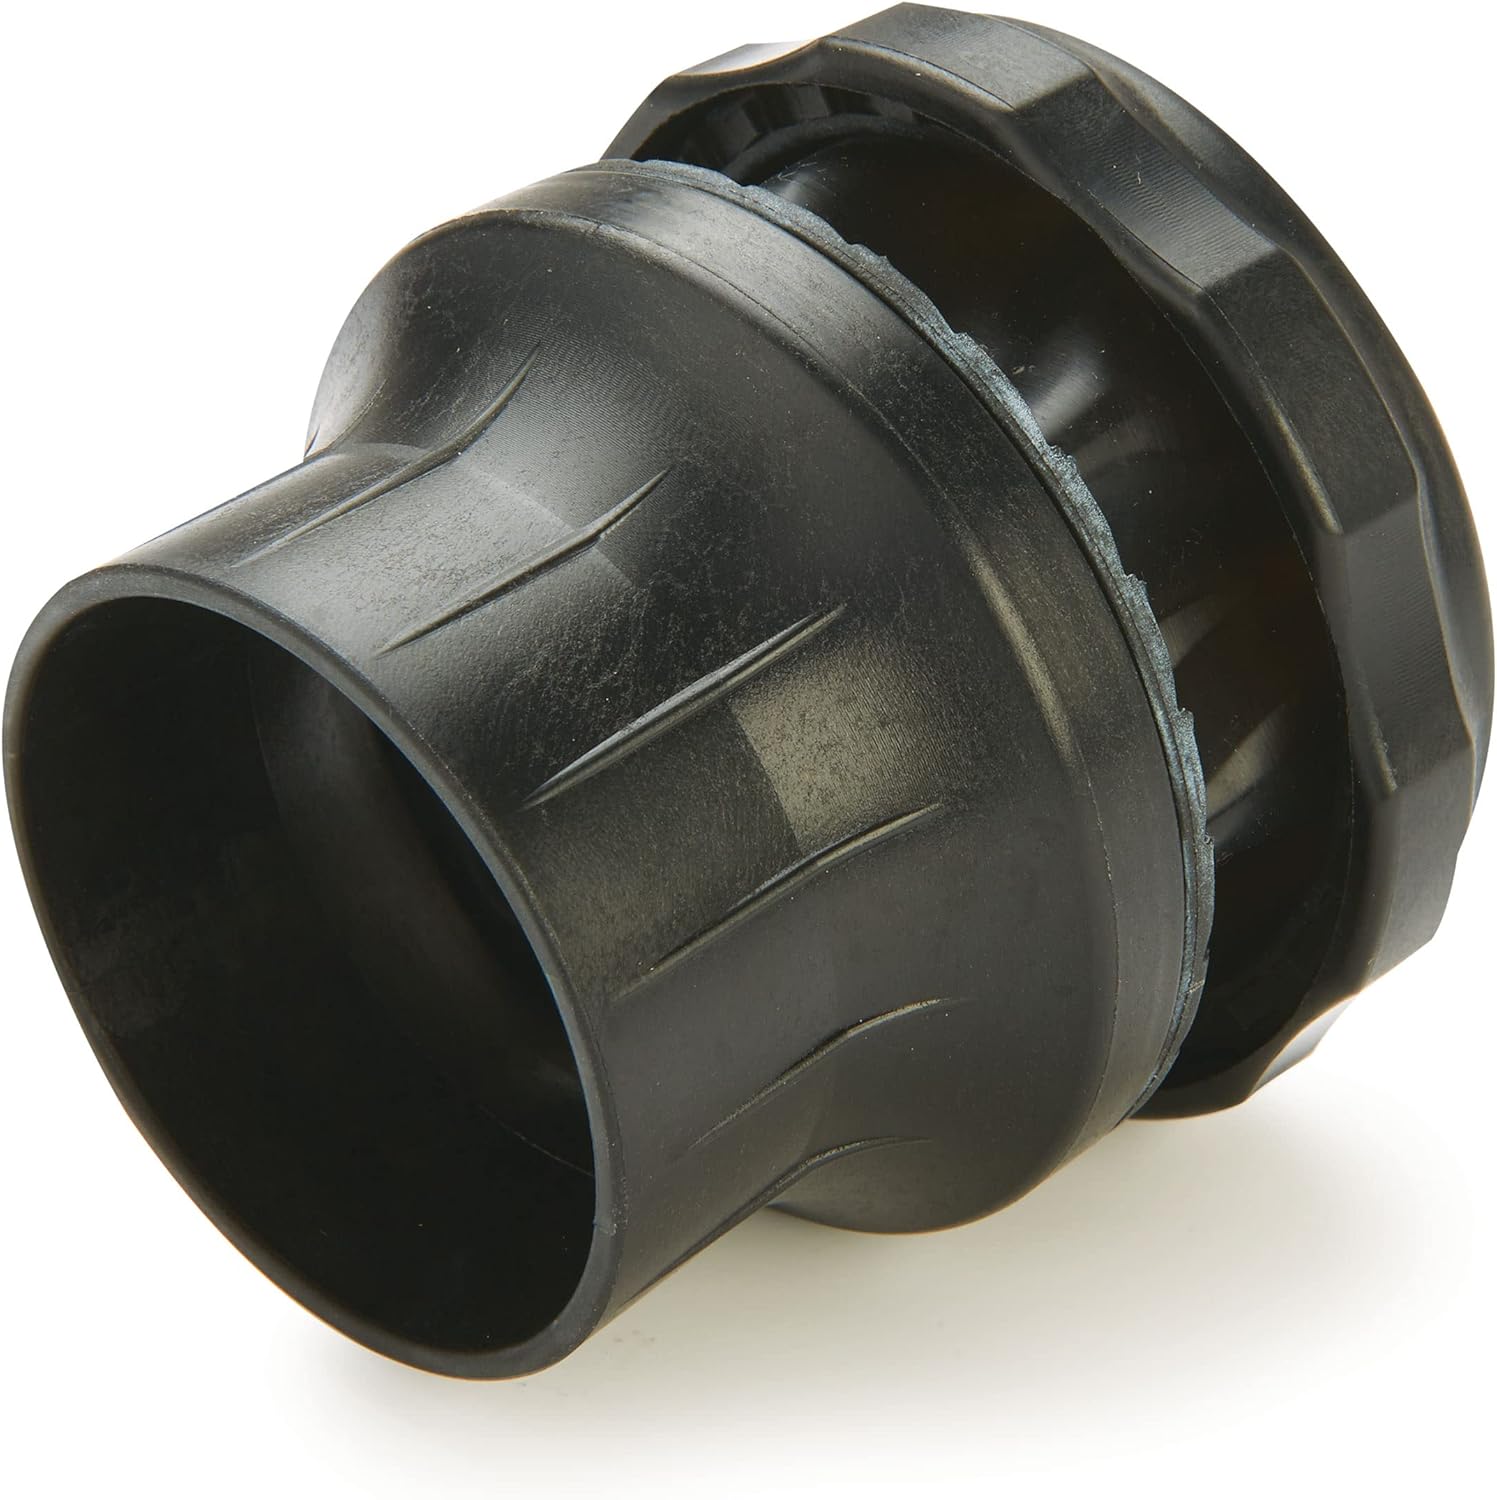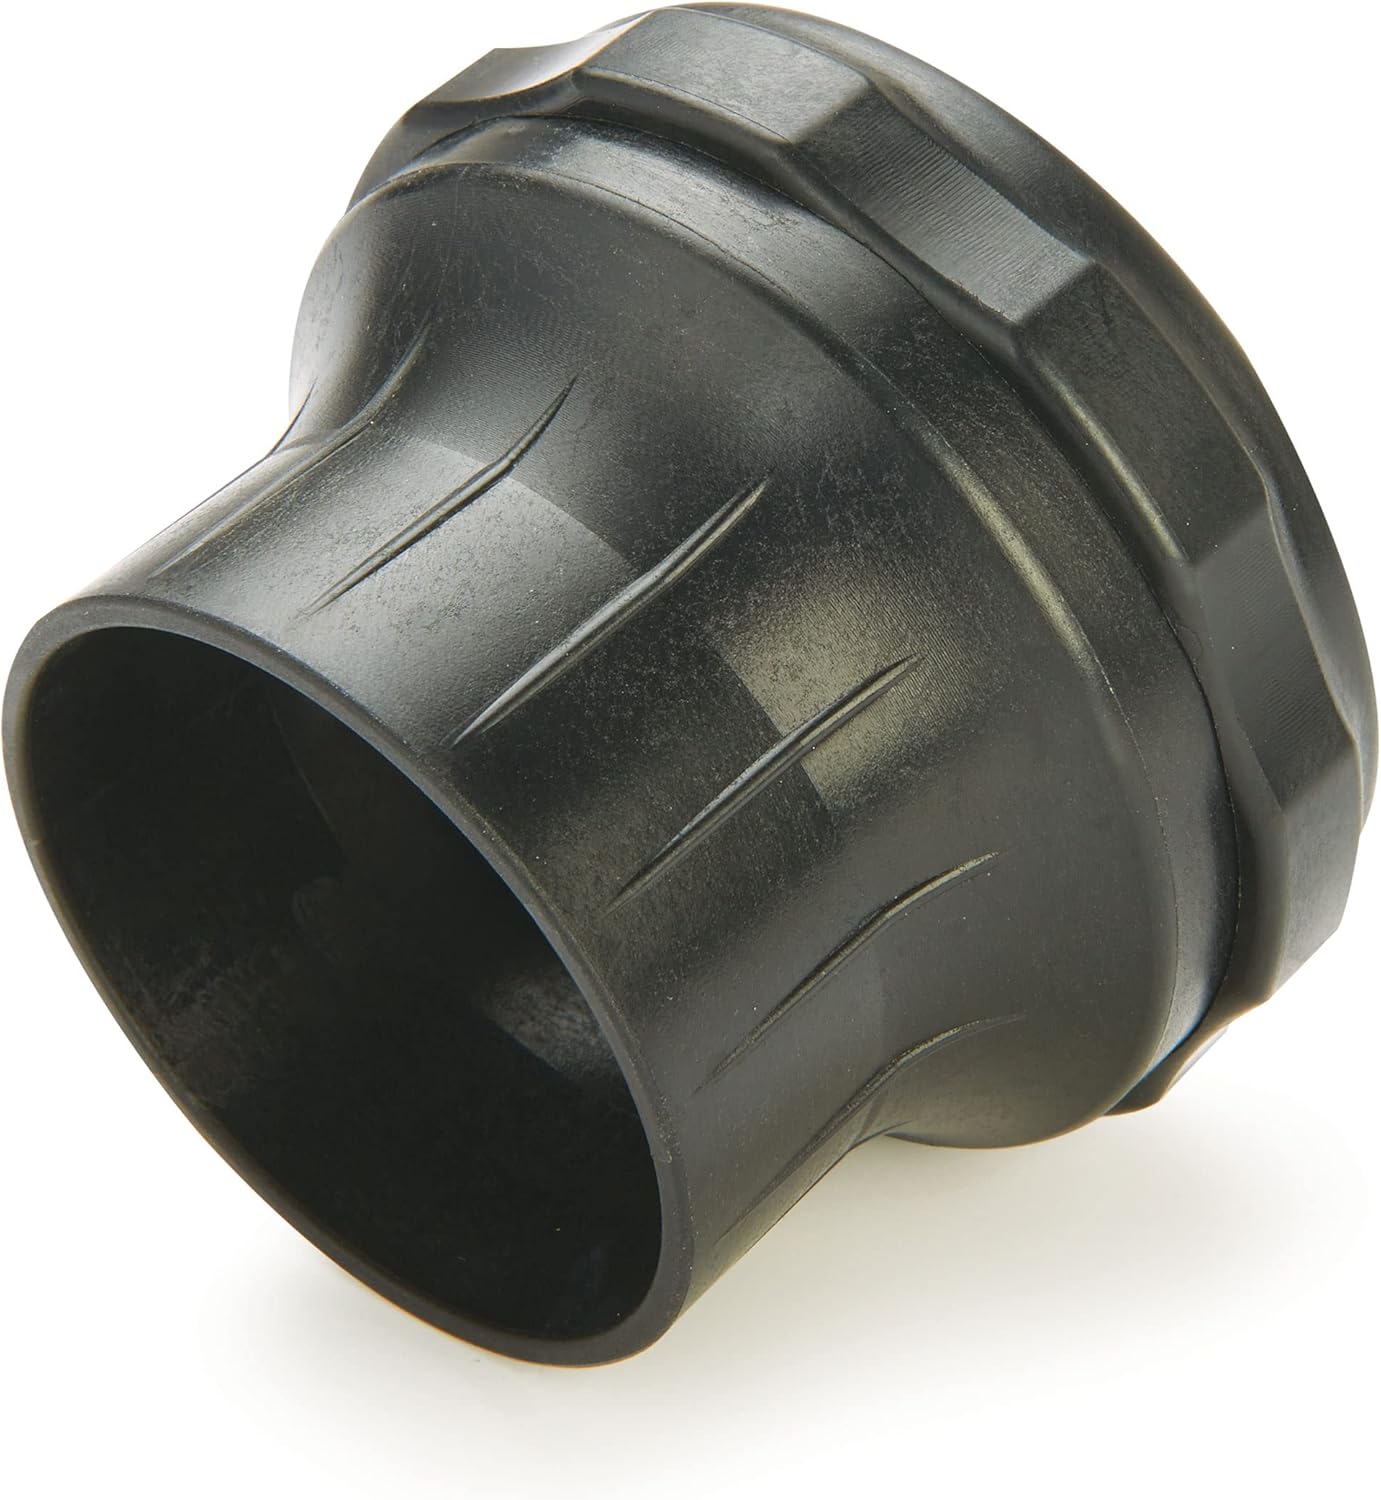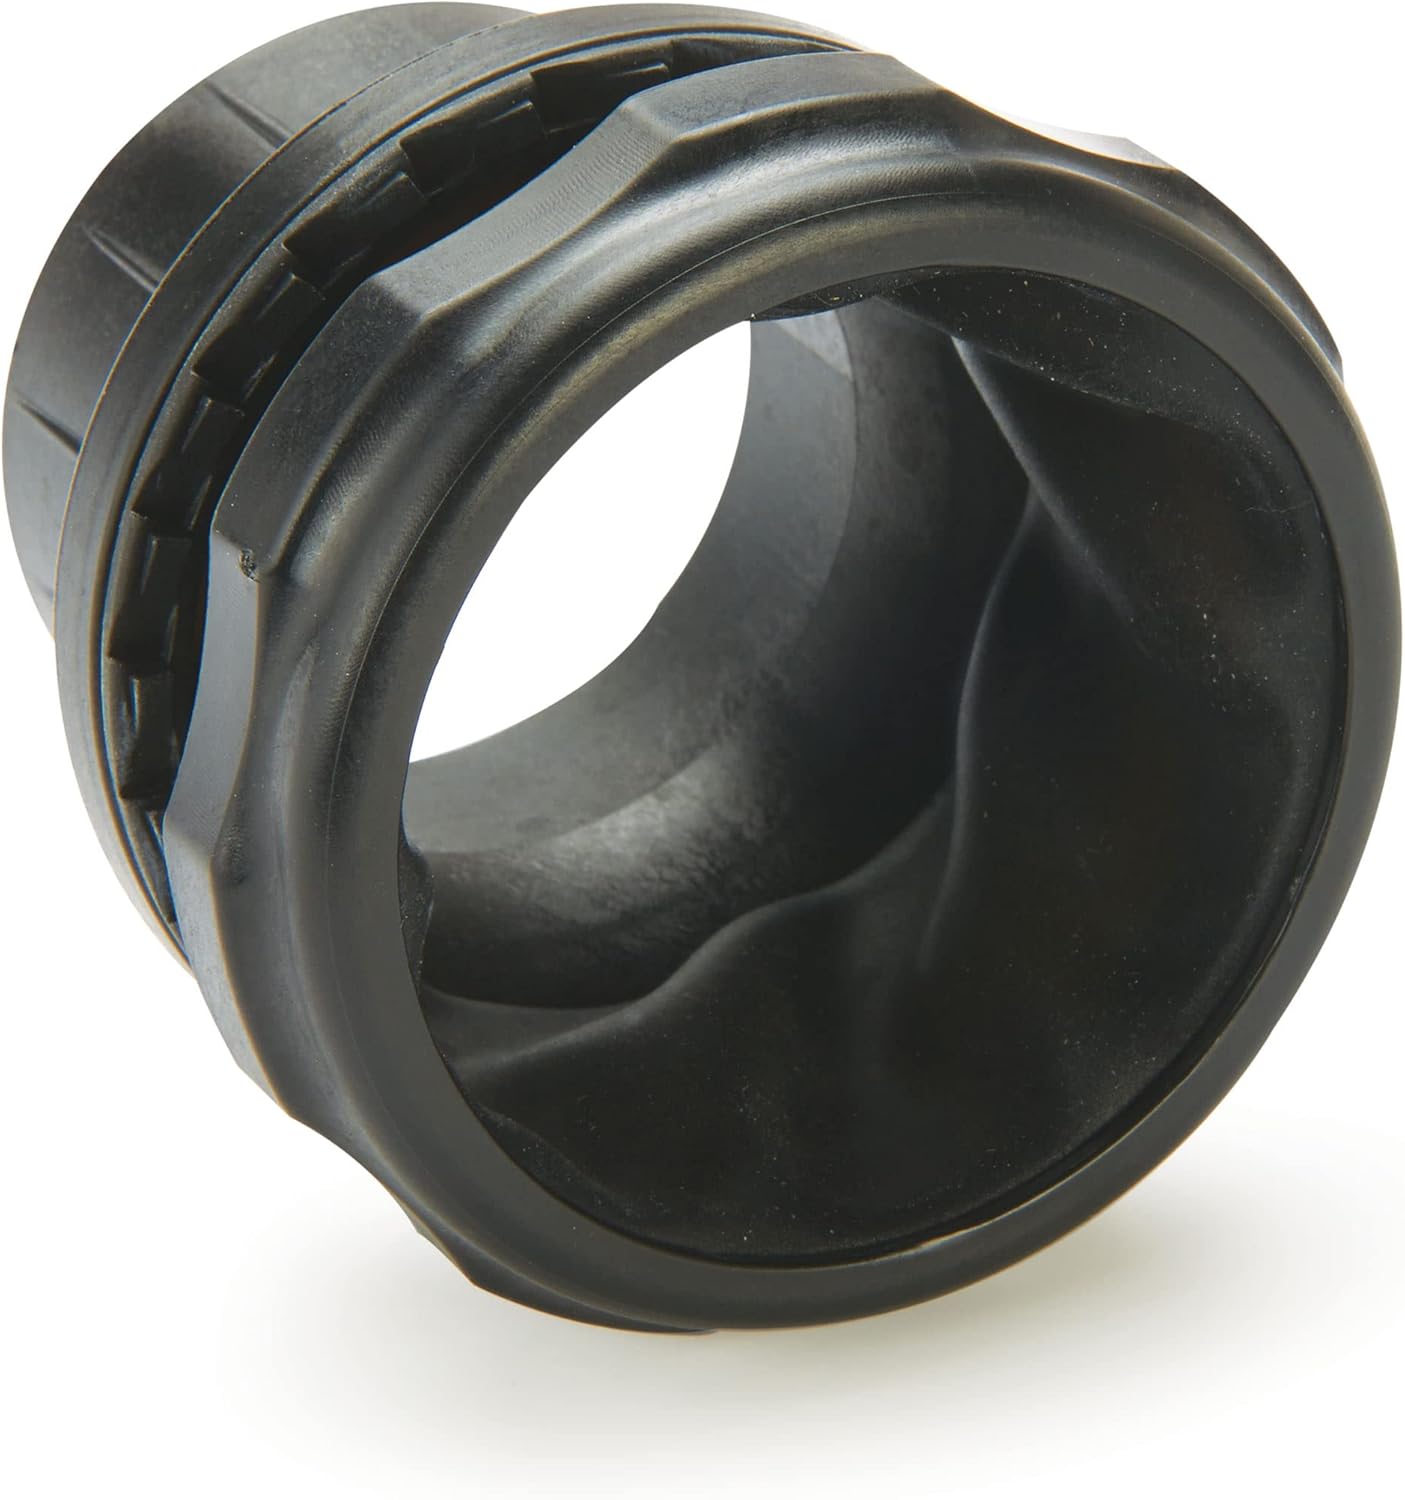
FastCap Universal Vacuum Adapter
Category: Tools & Home Improvement
Tired of making multiple trips to the store to find that special fitting for the dust port of your portable equipment? Try this universal adapter that features a ratcheting locking ring with flexible rubber grip that allows you to attach most sizes and shapes of vacuum ports to your shop vac. Adapts to most portable equipment like routers, sanders, and miter saws. The fixed end attaches to 2-1/2" shop vacuum hose or dust collection hose. Flexible rubber iris adjusts to 1/4" through 2-1/2" openings.
Features: FLEXIBLE RUBBER IRIS ADJUSTS to 1/4" through 2-1/2" openings | ATTACHES TO 2-1/2" shop vacuum hose or 2-1/2" dust collection hose | FEATURES A RATCHETING LOCKING RING with flexible rubber grip that allows you to attach most sizes and shapes of vacuum ports to your shop vac | ADAPTS TO MOST portable equipment like routers, sanders, and miter saws